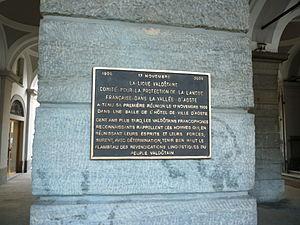
La langue française et la langue italienne sont sur un pied d'égalité dans la région italienne de la Vallée d'Aoste à tous niveaux et dans tous les domaines, excepté le domaine judiciaire. La Vallée d'Aoste représente le seul régime de bilinguisme d'Italie visant à ne pas créer des communautés linguistiques séparées, grâce à un système d'apprentissage scolaire égalitaire. Chaque Valdôtain est supposé connaître les deux langues, ce qui constitue la réalité, avec des déséquilibres, surtout en faveur de l'italien, sans pourtant que se vérifie jamais une situation de monolinguisme.
L' autonomisme valdôtain est une tendance politique qui soutient et défend l'autonomie de la région italienne de la Vallée d'Aoste.